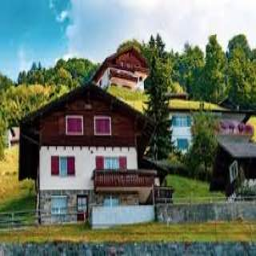
Triesenberg